Nishi-Oe Station

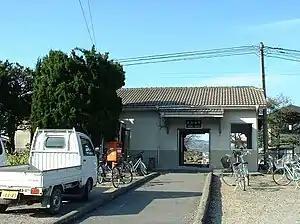
Nishi-Oe Station, January 2004

is a passenger railway station located in the city of Yoshinogawa, Tokushima Prefecture, Japan. It is operated by JR Shikoku and has the station number "B10".